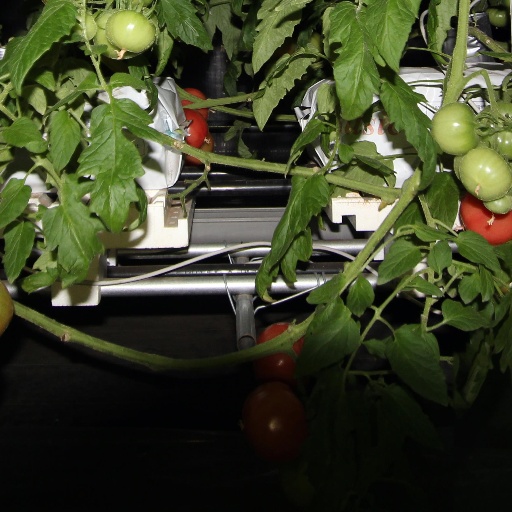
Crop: tomato